Episode 9 (Twin Peaks)

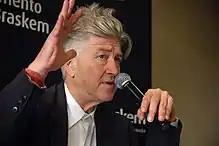
A man raises his hand and speaks into a microphone against a black backdrop.

"Episode 9" was written by Harley Peyton and directed by David Lynch. Lynch had directed three prior episodes—"Pilot", "Episode 2" and "Episode 8". Lynch would later direct "Episode 14", the original series finale "Episode 29" and all of the installments of the limited series, while Peyton wrote or co-wrote a total of ten more episodes of the original series.